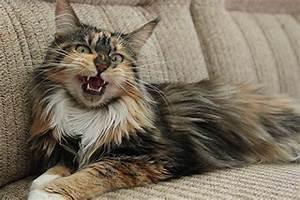
cat